Whitchurch railway station (Wales)

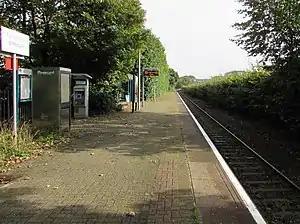
View east, towards Cardiff (2019)

Whitchurch railway station is a railway station serving Whitchurch, Cardiff, Wales. It is located on the Coryton Line north of Cardiff Central and is situated beneath the A470 road.